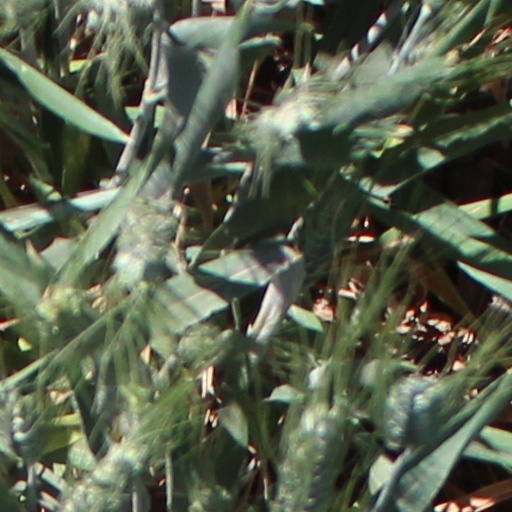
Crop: wheat